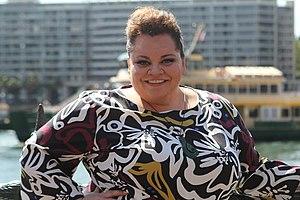
Keala Settle en 2019.